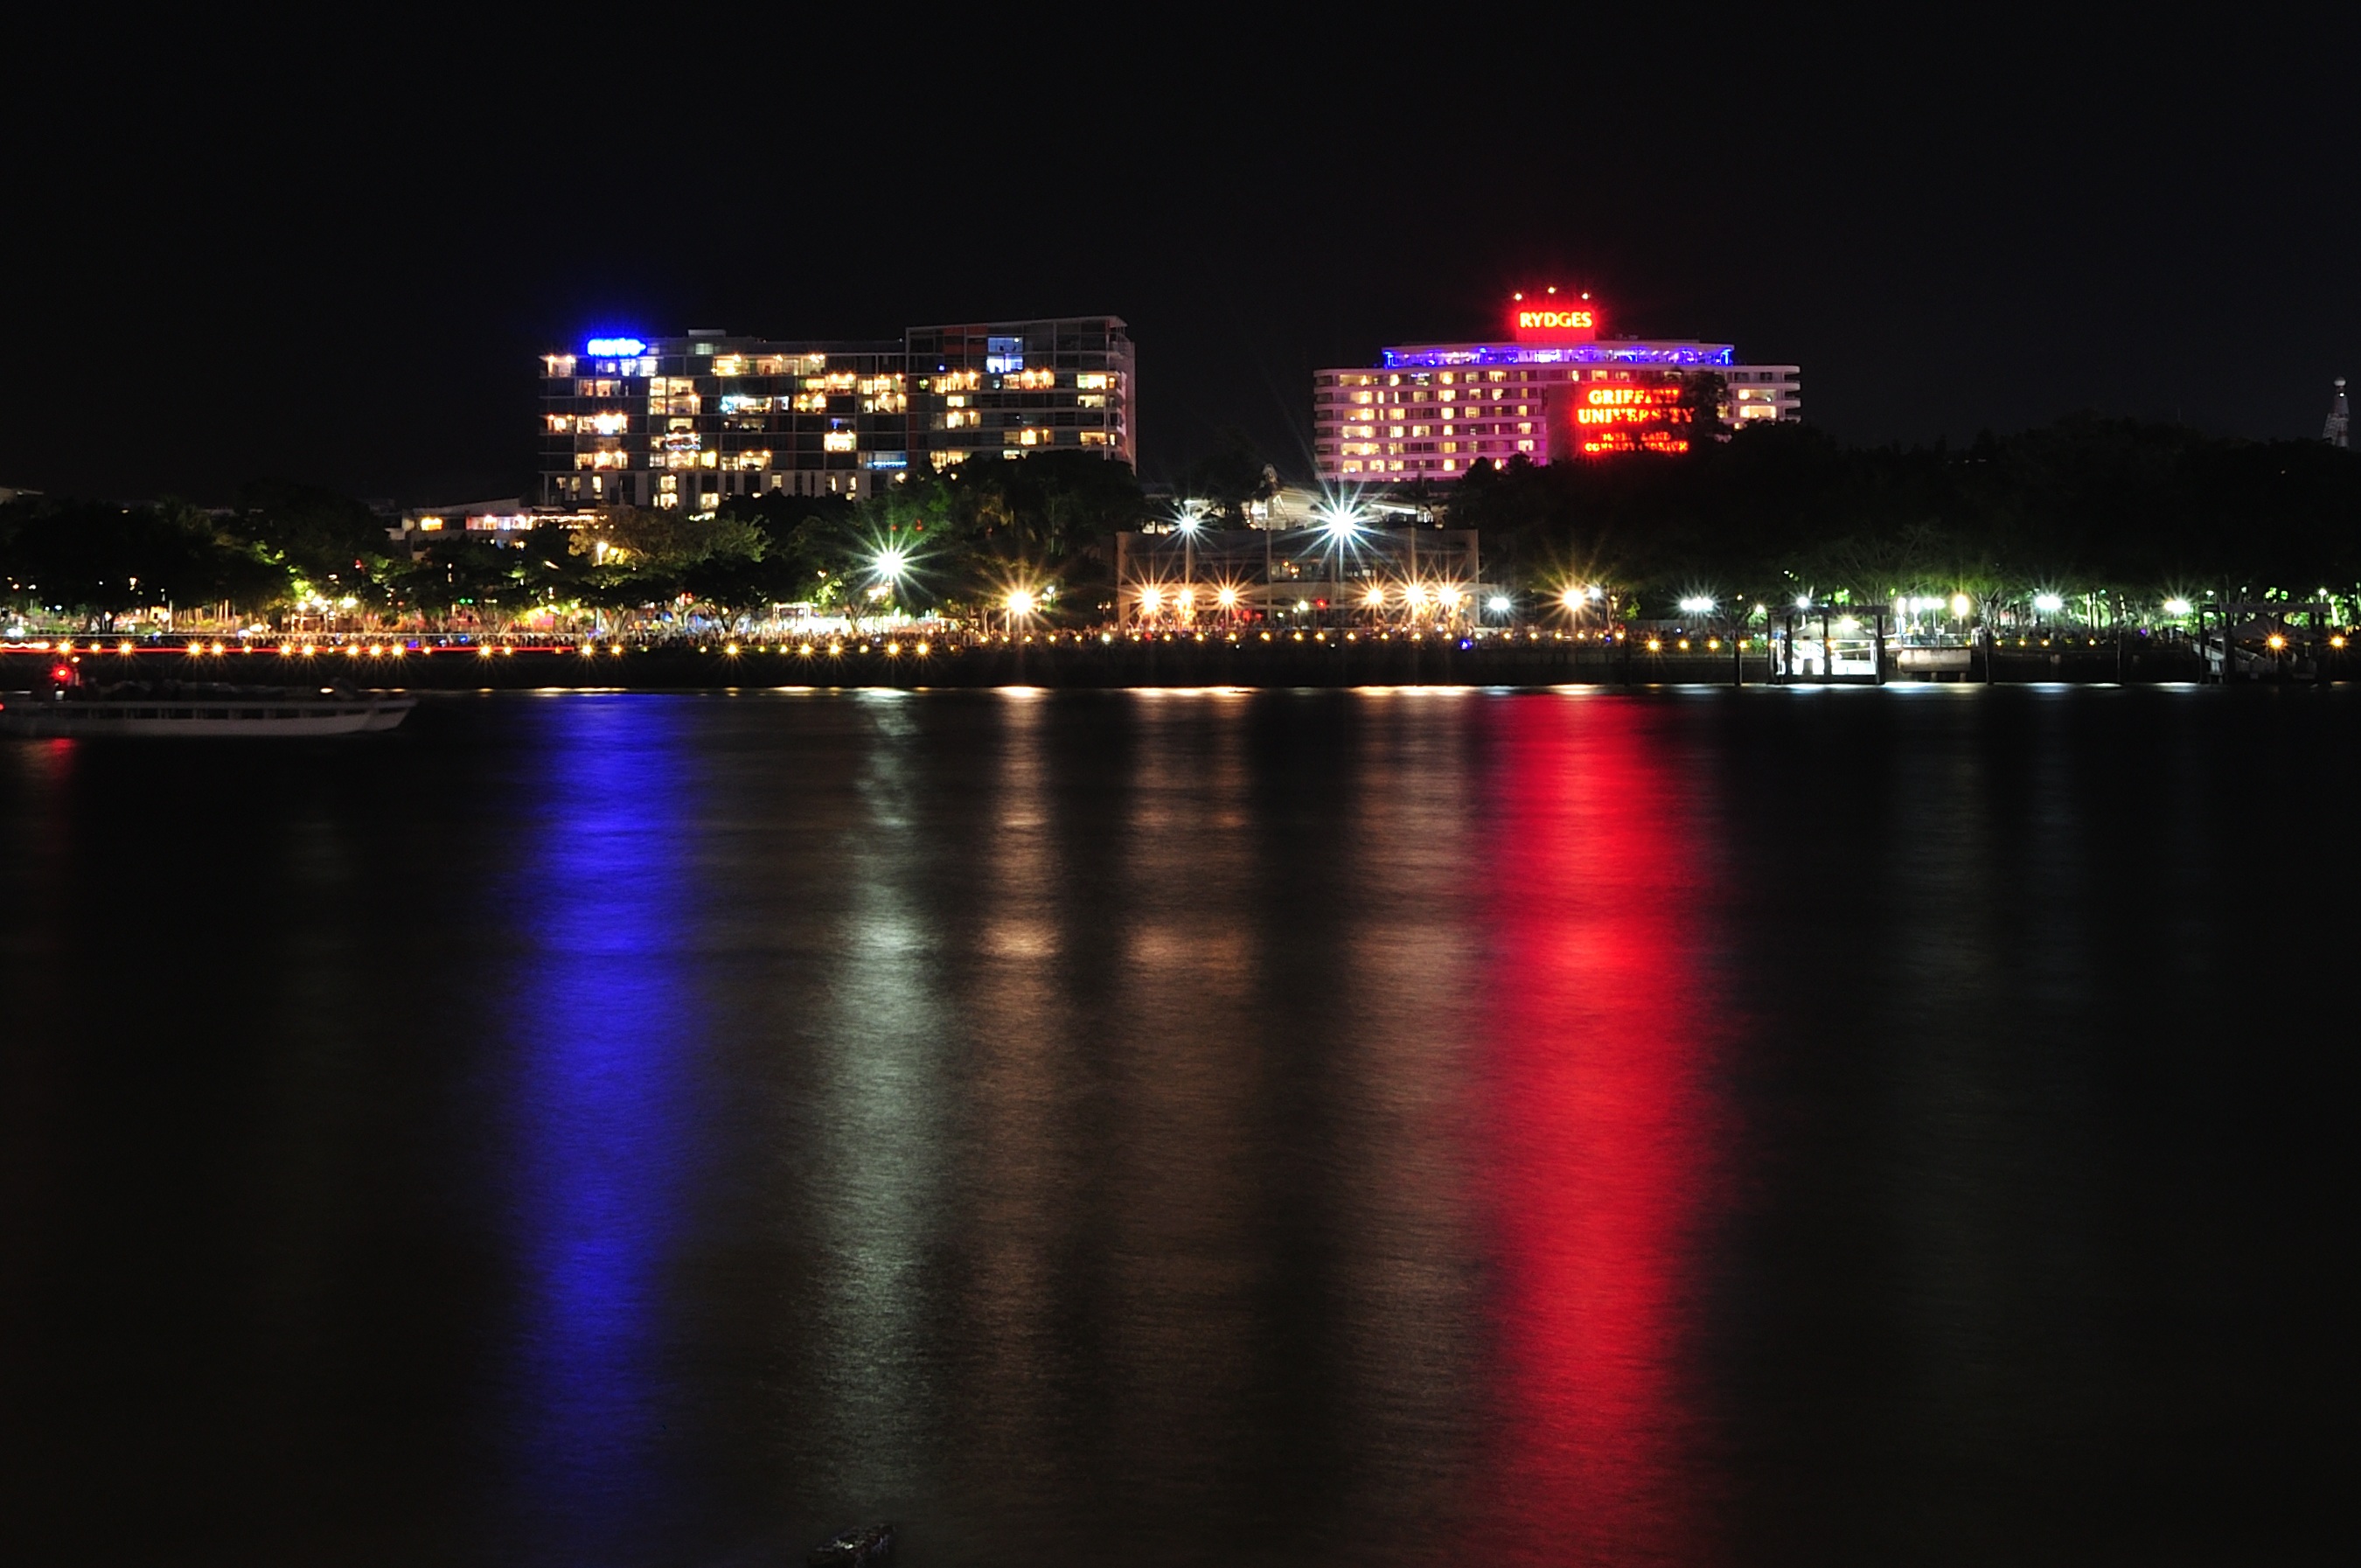
landscape, light, skyline, night, city, cityscape, dusk, evening, reflection, holiday, australia, newsouthwales, brisbane, human settlement